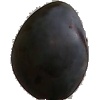
Label: Plum 3